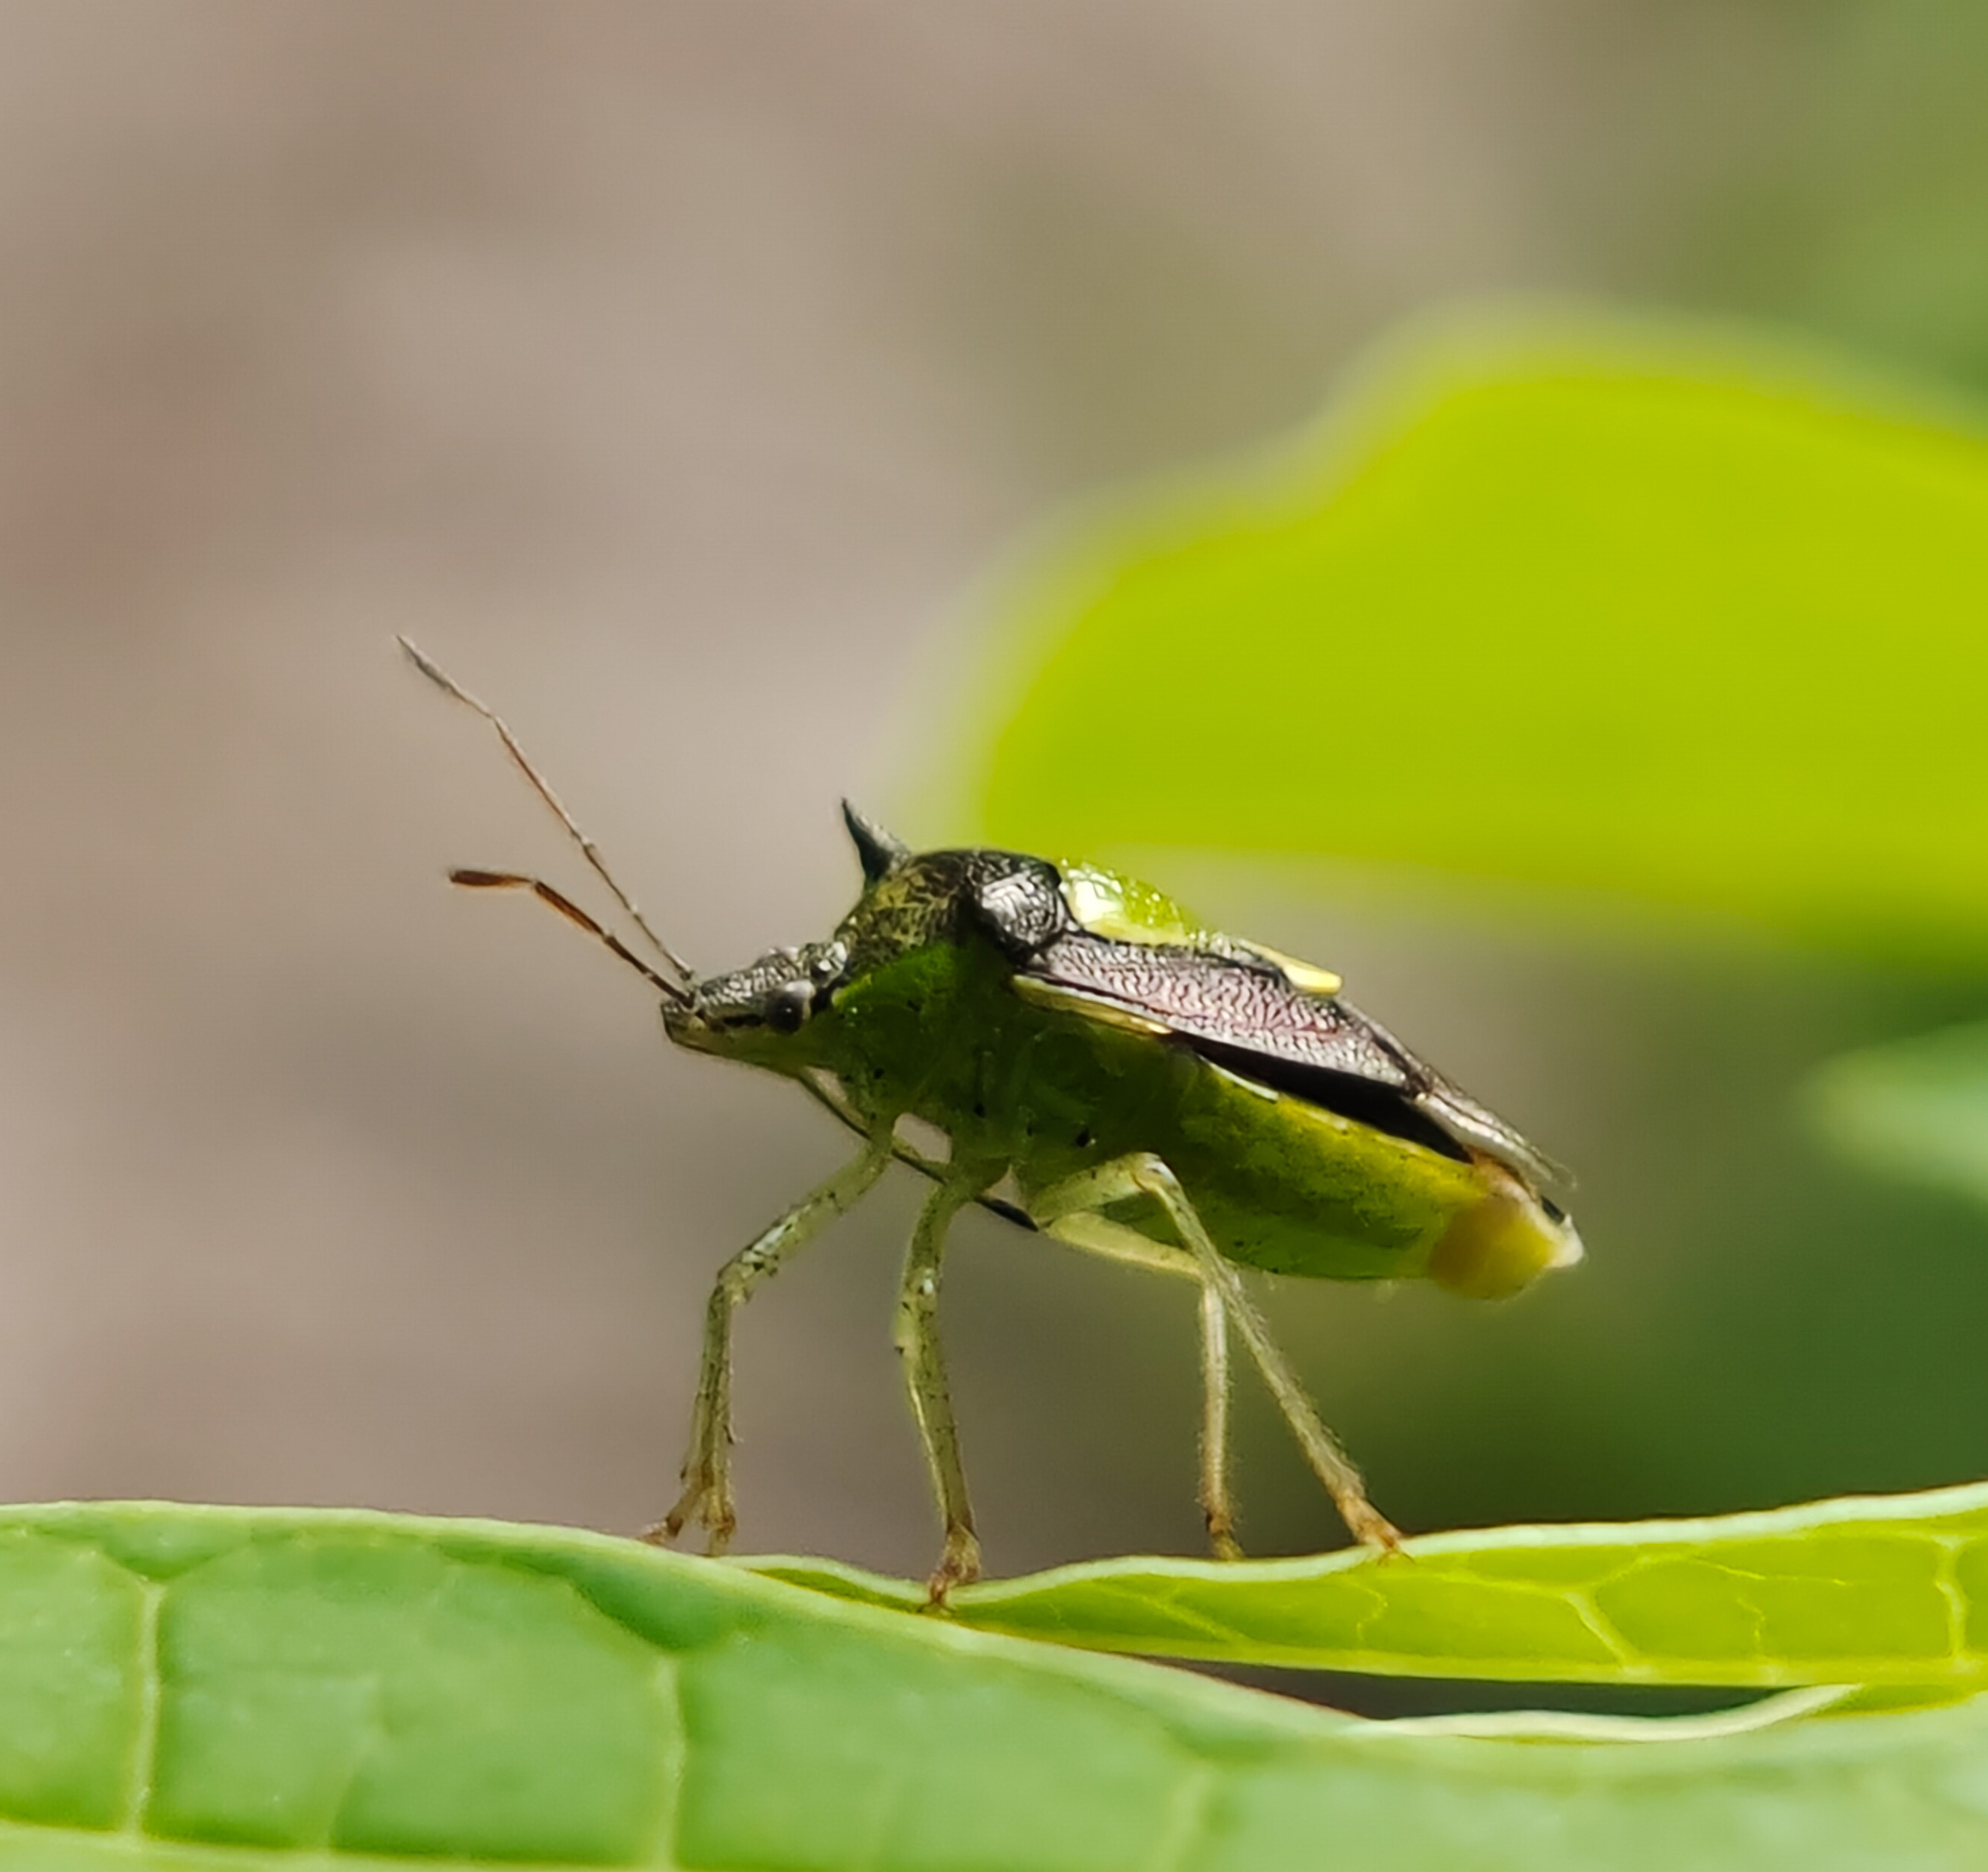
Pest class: stink_bug